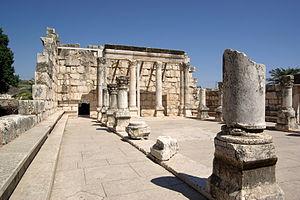
La synagogue de Capharnaüm est une synagogue byzantine judéo-chrétienne en ruine construite entre le IIᵉ siècle et le Vᵉ siècle à Capharnaüm en Israël. Elle est construite sur les vestiges d'une synagogue du Iᵉʳ siècle, fréquentée par Jésus de Nazareth selon le Nouveau Testament.
L'histoire des Juifs en terre d'Israël se développe sur près de 3000 ans et témoigne, malgré la dispersion des Juifs, de l'importance particulière, pour eux, de la terre d'Israël.
Le judaïsme synagogal est un courant du judaïsme apparu vers le IIᵉ siècle avant l’ère chrétienne, avec l’édification des premières synagogues dans la diaspora juive et en Judée antique. Parallèle au courant du judaïsme sacerdotal, il s’est développé après la destruction du Second Temple de Jérusalem en 70.